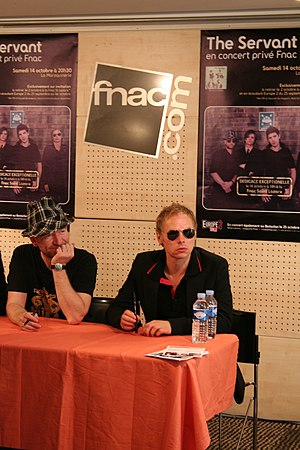
The Servant
The Servant er et Alternativ Rockband fra Storbritannien. Gruppen blev dannet i 1998.